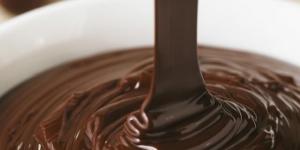
cobertura de chocolate con thermomix